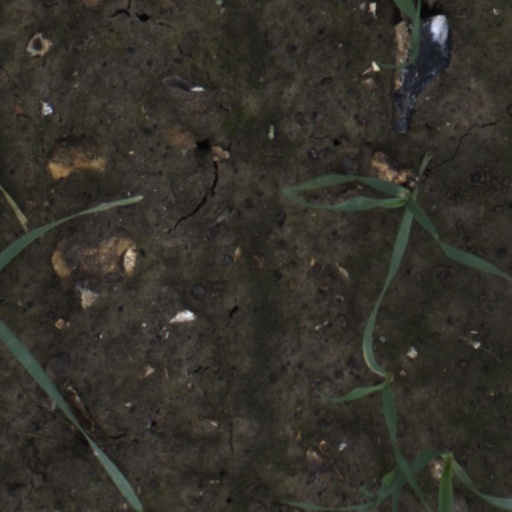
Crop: wheat